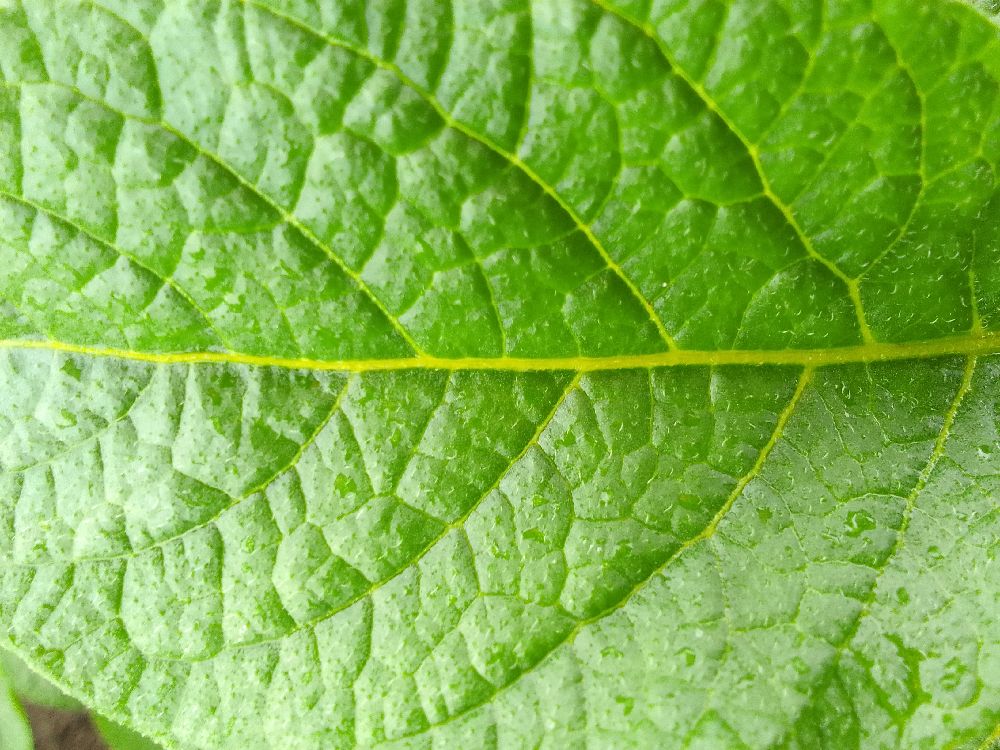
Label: Healthy